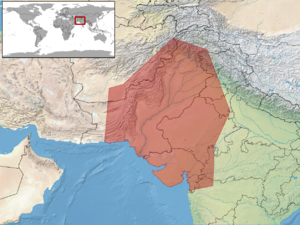
Le Gecko léopard est une espèce de geckos de la famille des Eublepharidae. D'une couleur généralement blanchâtre à jaune mouchetée de noir, sa robe rappelle celle du léopard, d'où son nom. Ce gecko a une taille moyenne d'un peu plus de 20 cm, les mâles étant plus grands et massifs que les femelles.